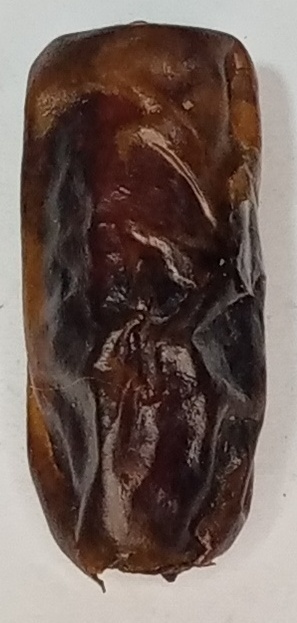
Variety: gajar
Size: small
Grade: grade-2